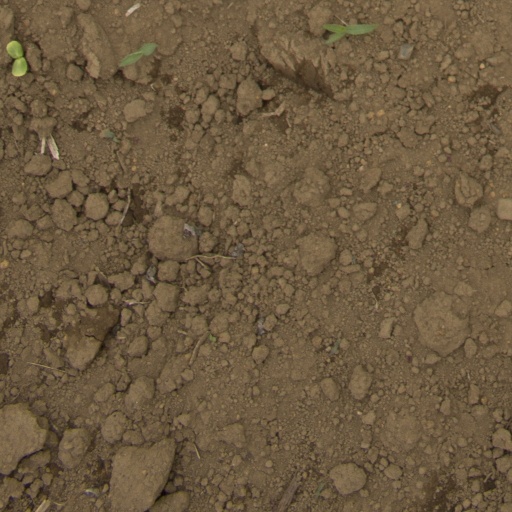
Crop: Jerusalem artichoke